Swift Aire Lines

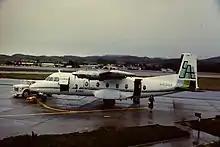
Nord 262 turboprop, registration N418SA

On March 10, 1979, Swift Aire flight number 235 operated by a Nord 262 twin turboprop aircraft (registration N418SA, pictured) flying from Los Angeles International Airport to Santa Maria with continuing service to San Luis Obispo crashed into the Pacific Ocean off Santa Monica shortly after departing from LAX. The report on the crash determined the right engine failed during takeoff and the flight crew responded to the alarms by shutting off the left engine rendering the plane powerless. Two crew members and one passenger died while one crew member and three passengers survived. This was the only fatal accident experienced by the airline.